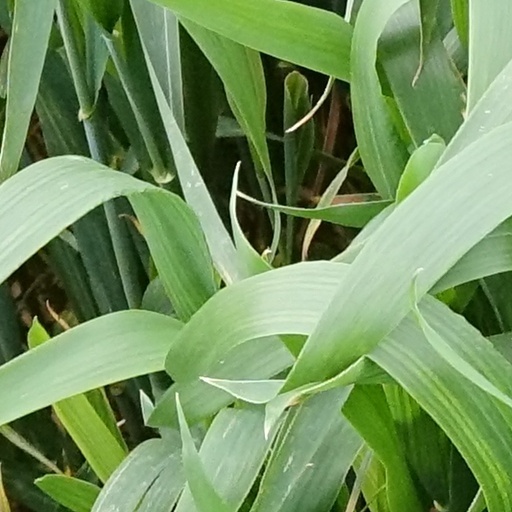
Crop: wheat